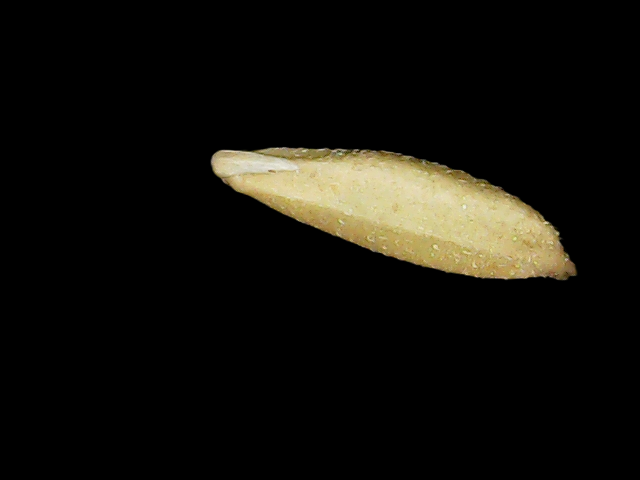
Rice variety: Binadhan23